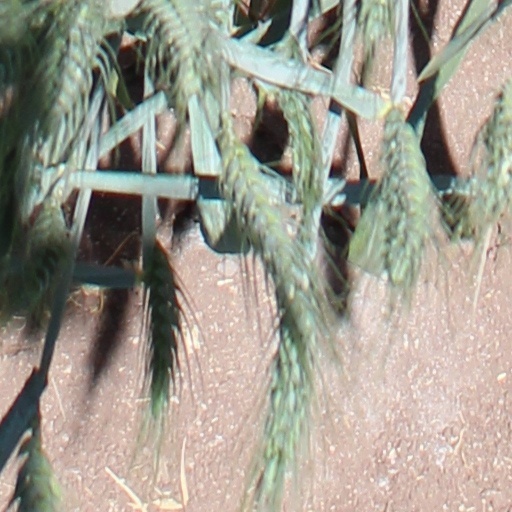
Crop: wheat